My Big Fat Greek Wedding

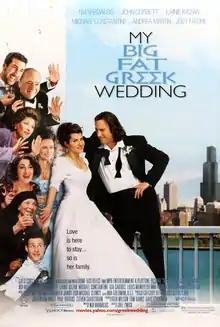
Theatrical release poster

My Big Fat Greek Wedding is a 2002 romantic comedy film directed by Joel Zwick and written by Nia Vardalos. The film stars Vardalos, John Corbett, Lainie Kazan, Michael Constantine, Gia Carides, Louis Mandylor, Andrea Martin, and Joey Fatone. It follows a young Greek-American woman who falls in love with a non-Greek and struggles to get her family to accept him while she comes to terms with her heritage and cultural identity.